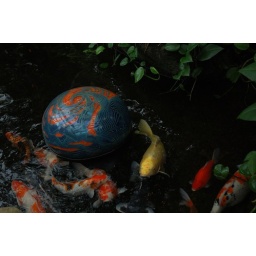
A Koi pond in the Franklin County Conservatory. The sphere is a blown glass ball by Chihuley.